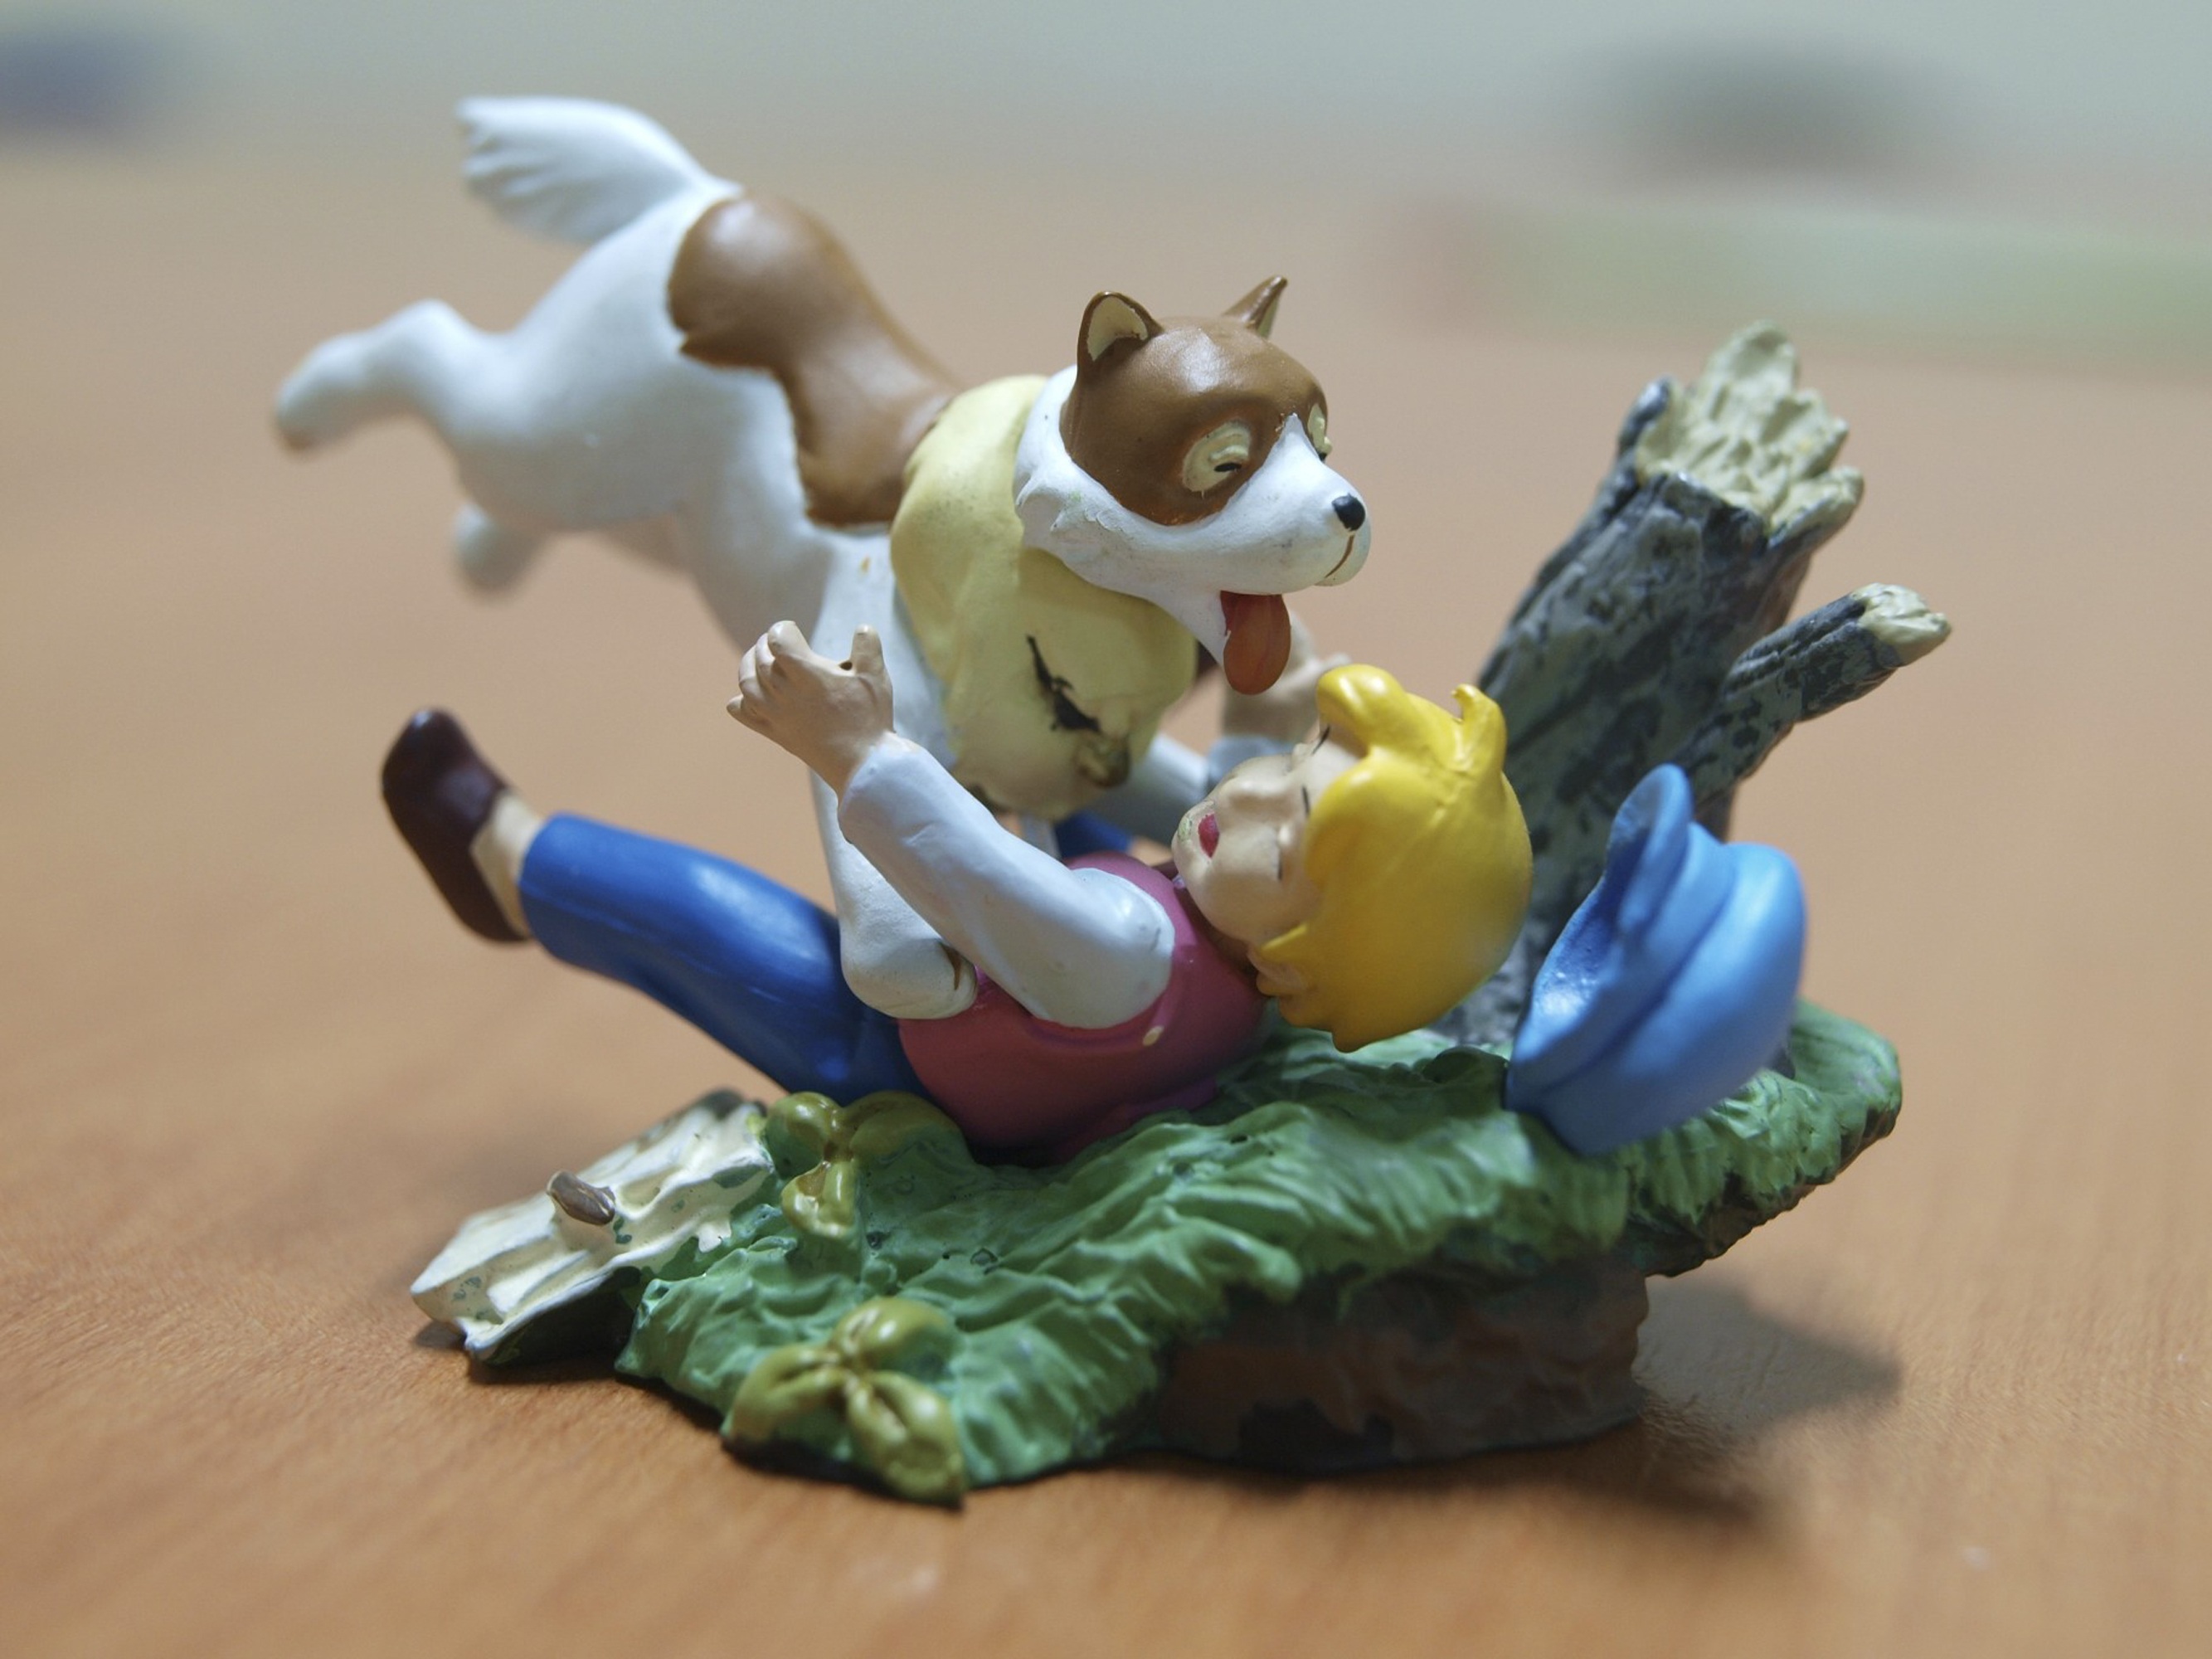
play, boy, dog, summer, young, toy, childhood, playful, miniature, fun, friends, happiness, figurine, domestic, action figure, army men